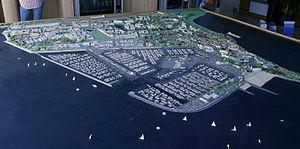
Le port des Minimes de La Rochelle est le site principal du port de plaisance de La Rochelle, créé en 1972.